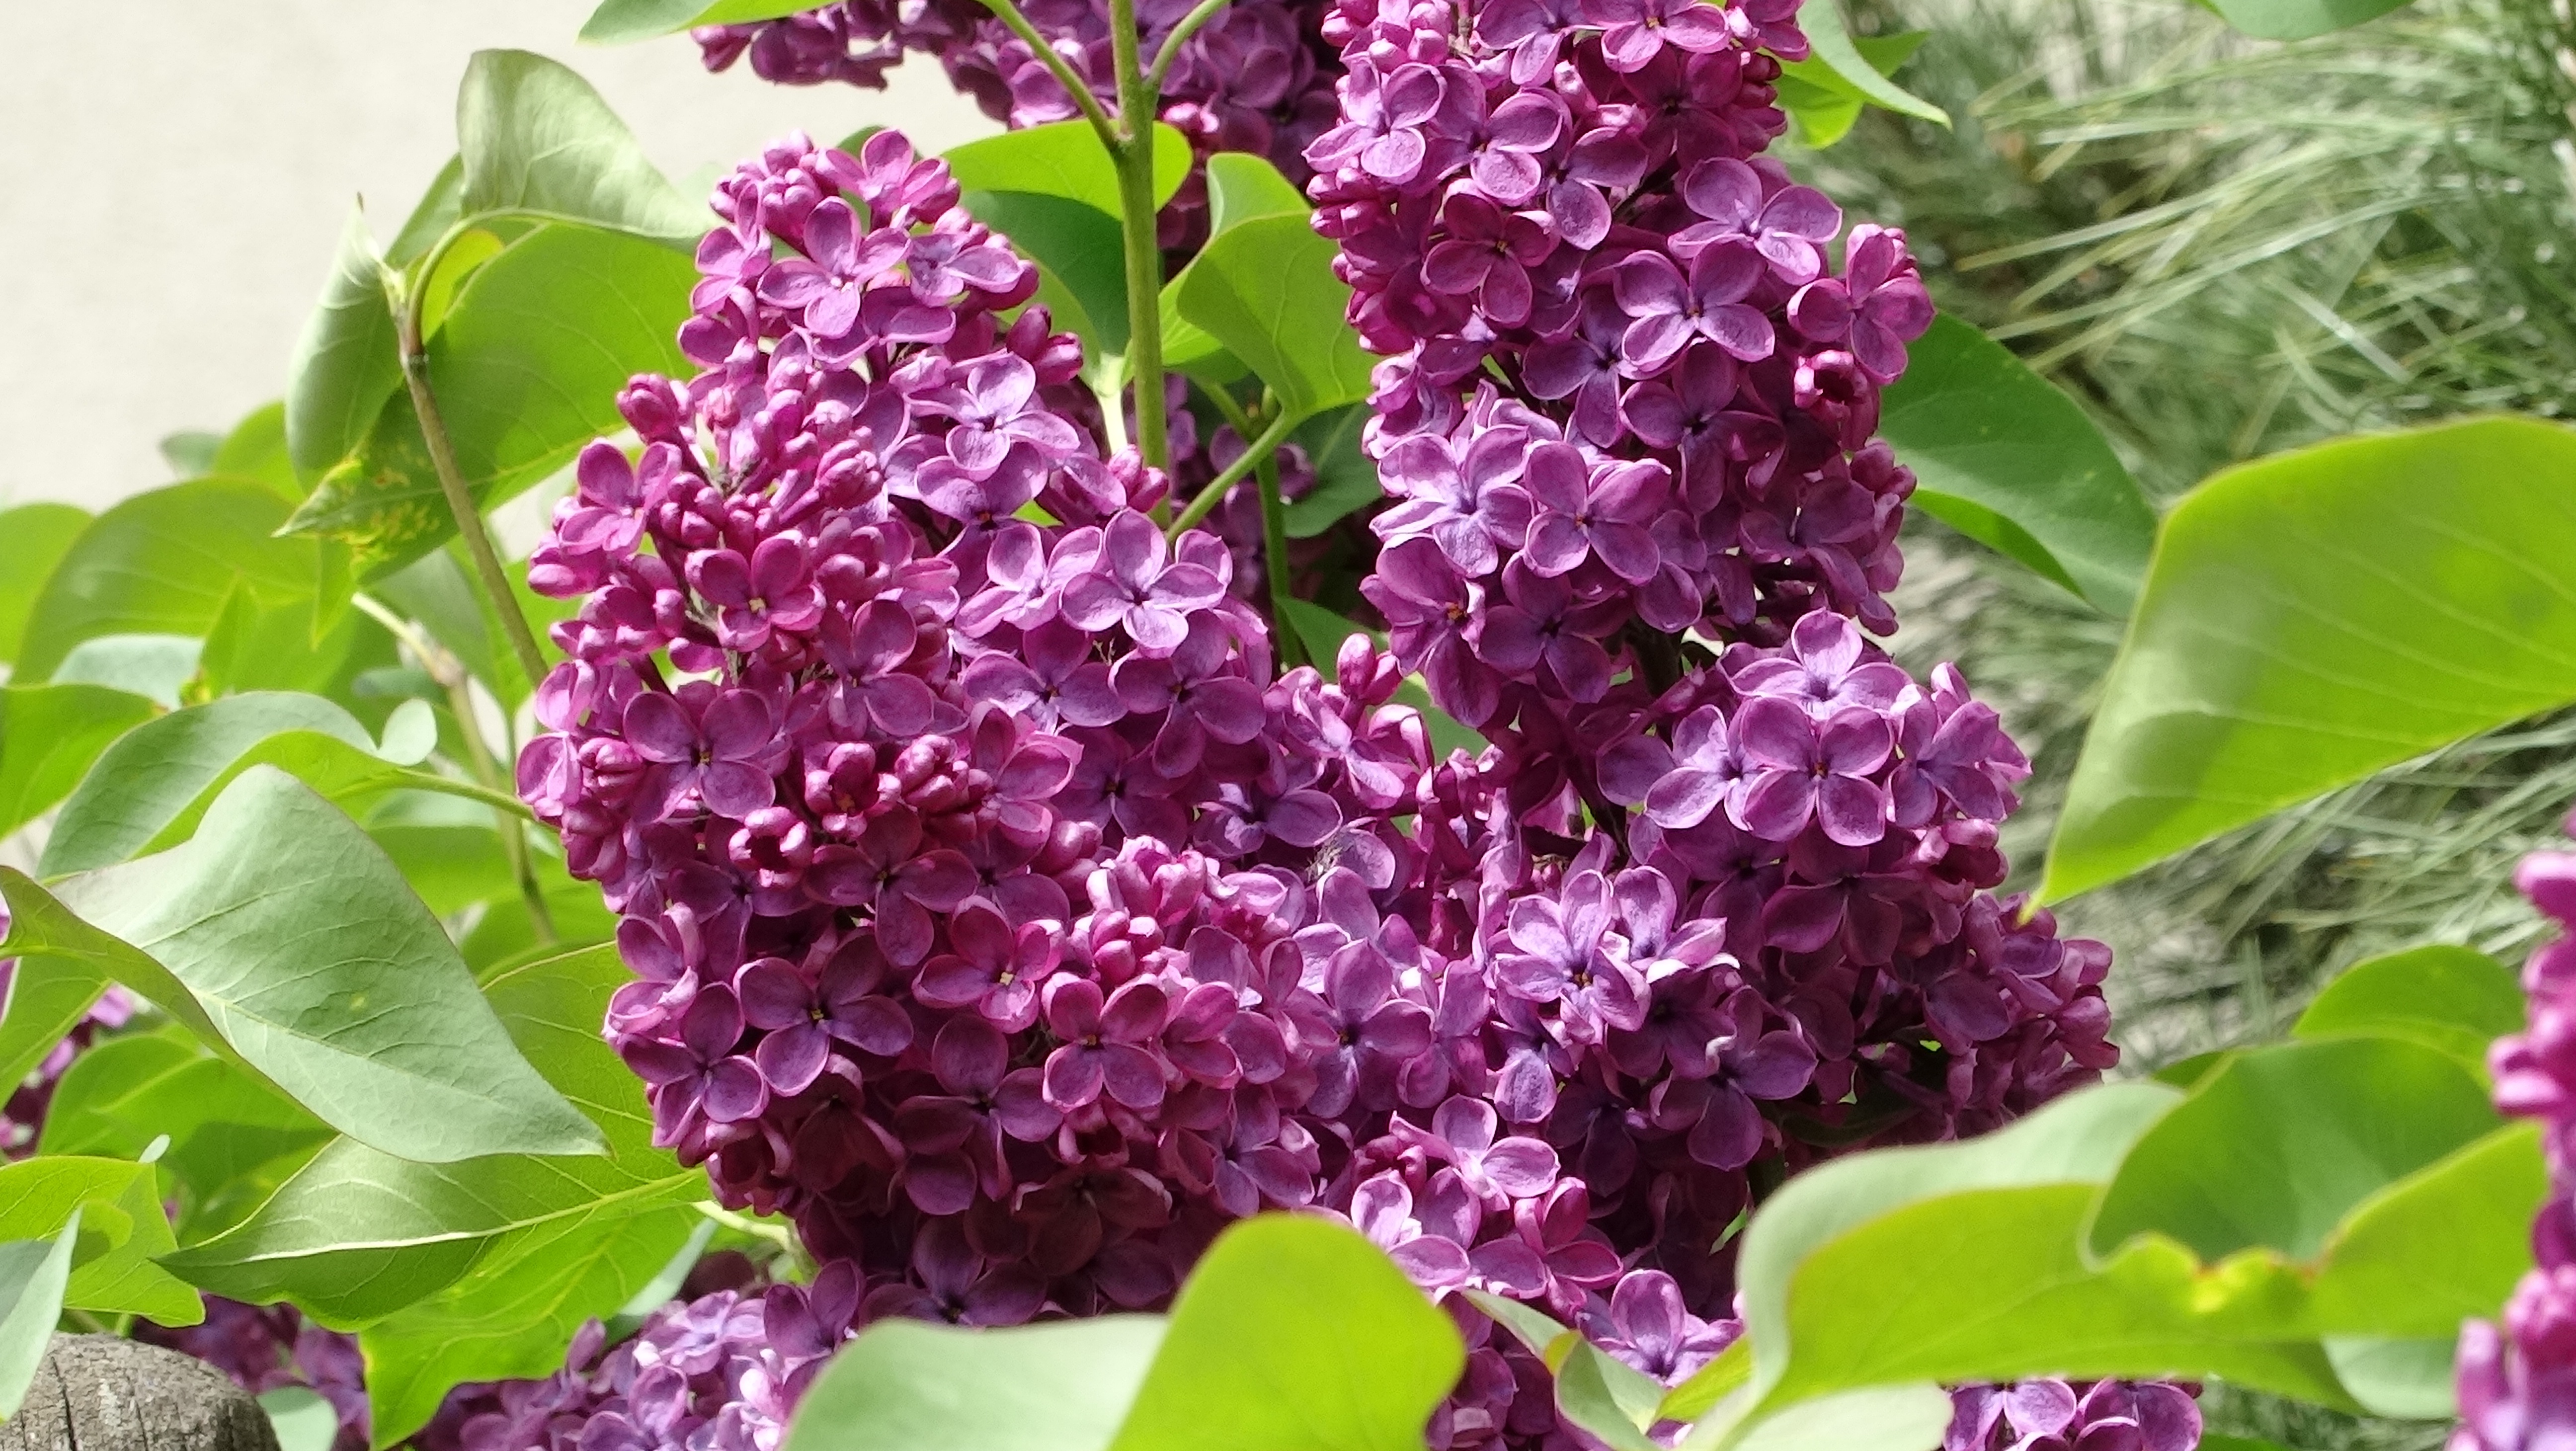
nature, plant, flower, botany, garden, without, shrub, lilac, flowering plant, land plant